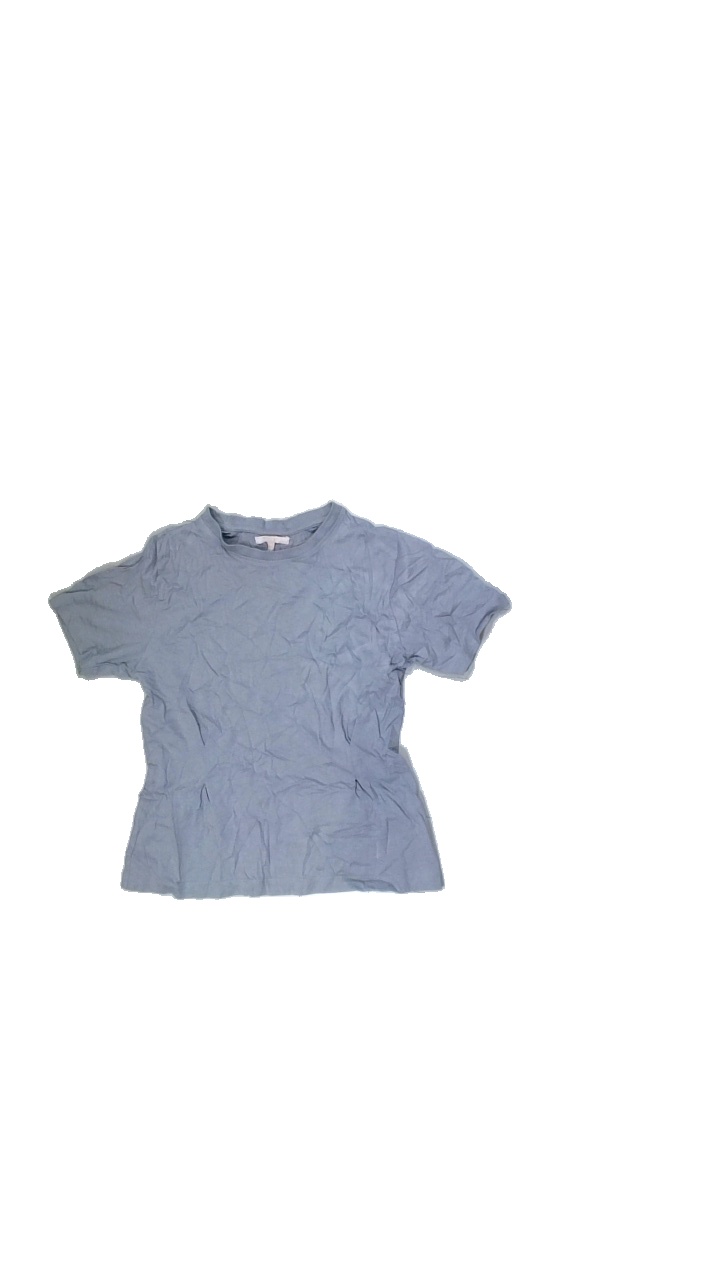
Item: T-shirt (Ladies)
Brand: Sincerely Love
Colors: Grey
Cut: Regular, C-collar
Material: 100%cotton
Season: Summer
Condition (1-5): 4
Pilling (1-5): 4
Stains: Minor
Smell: Minor
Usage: Export
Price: <50